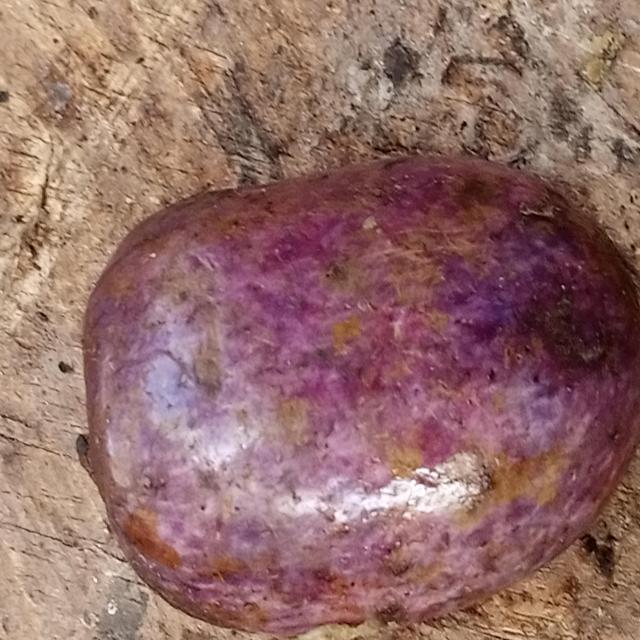
Plum grade: rotten